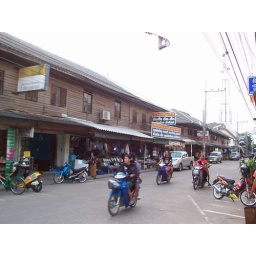
A street scene in Chaiya, a small town in Southern Thailand. The wooden buildings reminded me of old time America